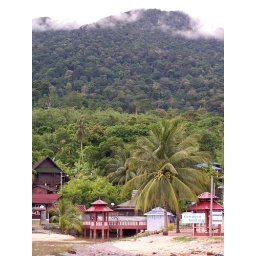
Genting beach with granite hill in the background